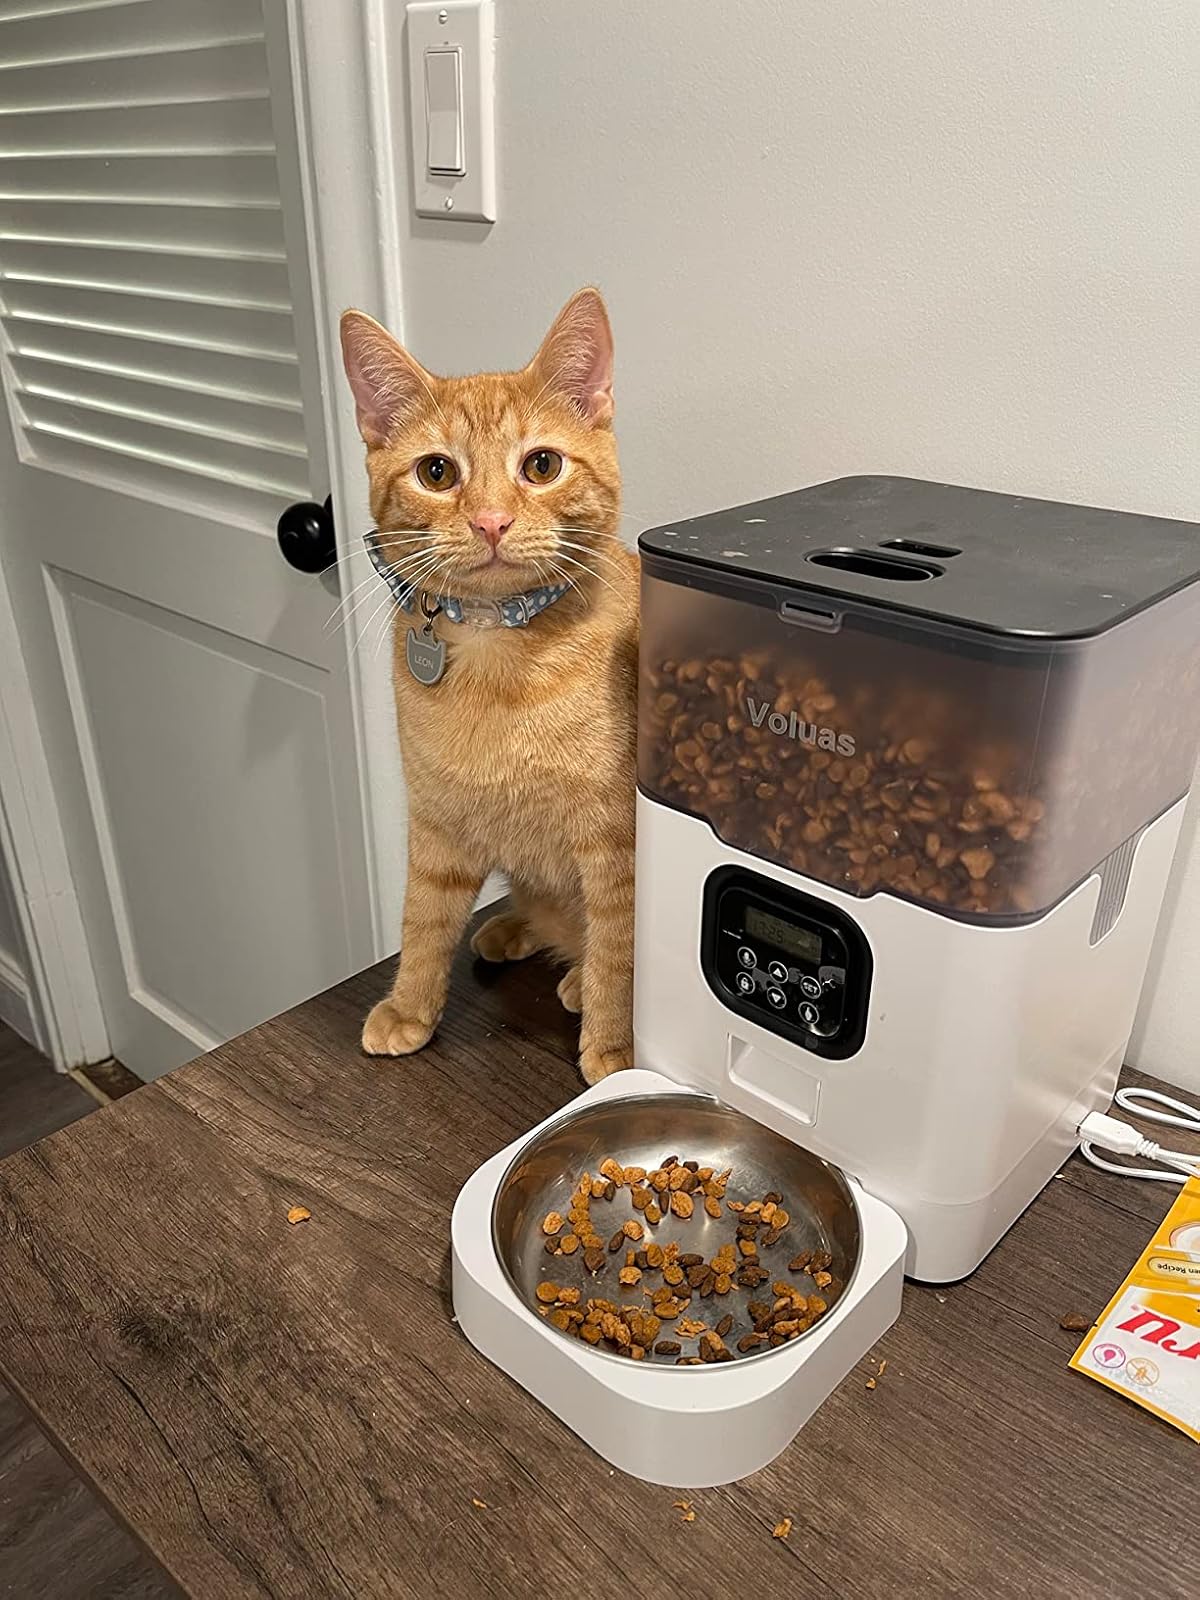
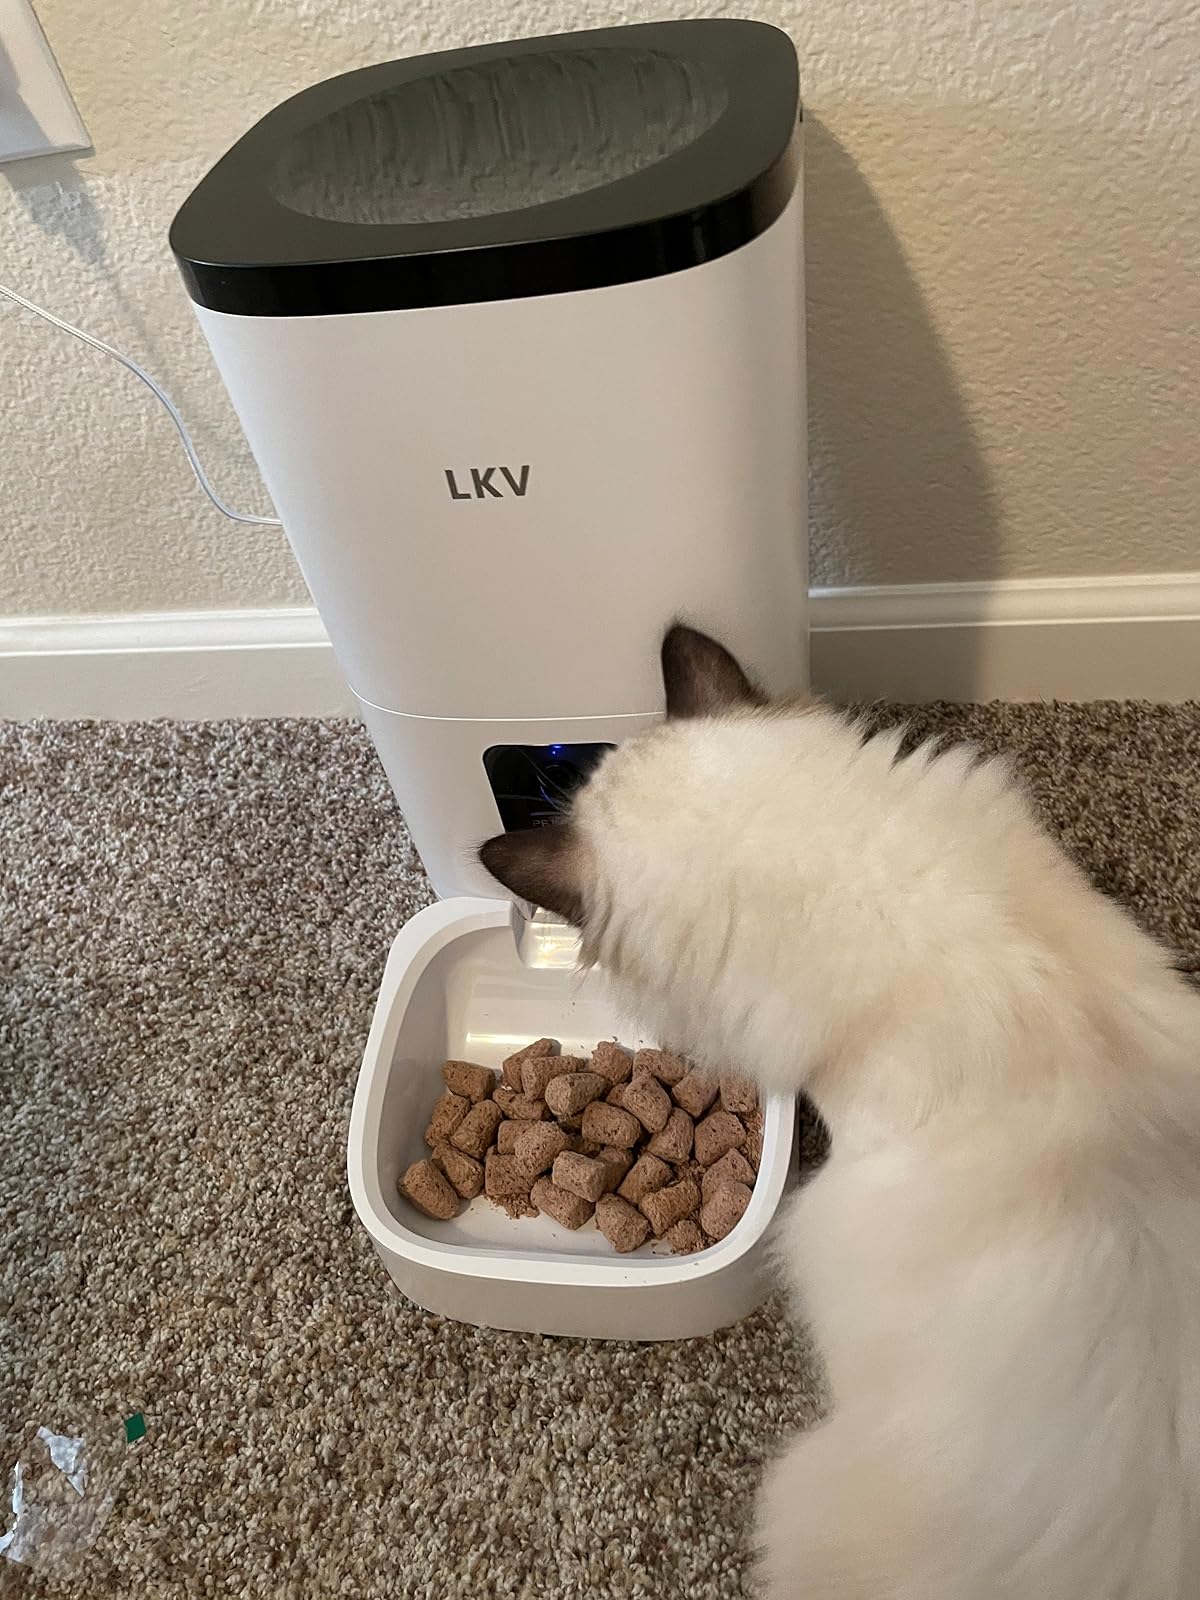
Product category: items_feeder
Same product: no